Lower Green, Esher

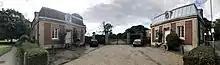
Esher Place Gate

In 1929 the Esher Place estate was broken up and sold, part of this included The Gate House which was acquired by Shaftesbury Home for Girls. The Gate House is now private residences.